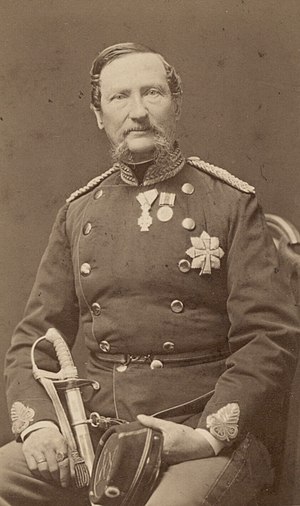
Julius Nielsen (officer)
Julius Nielsen
Georg Julius Wilhelm Nielsen var en dansk officer.